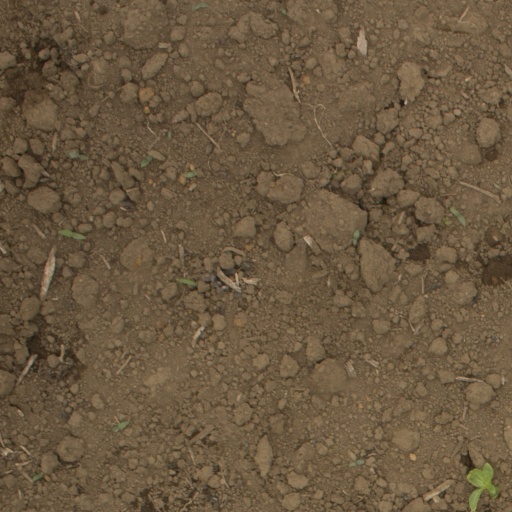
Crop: Jerusalem artichoke